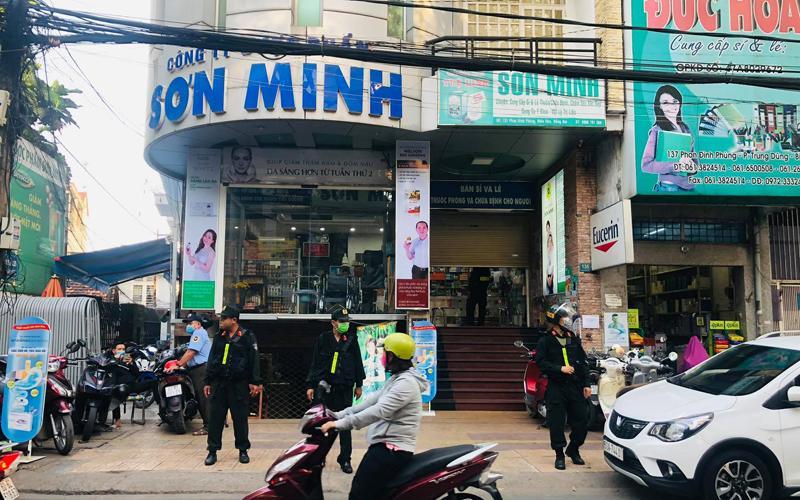
có một cảnh sát cơ động không mang khẩu trang